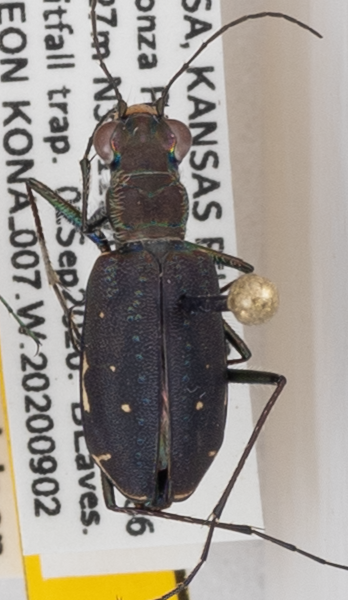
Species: Cicindela punctulata punctulata
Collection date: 2020-09-02
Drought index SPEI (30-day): -0.638
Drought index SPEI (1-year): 0.51
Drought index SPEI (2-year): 1.69